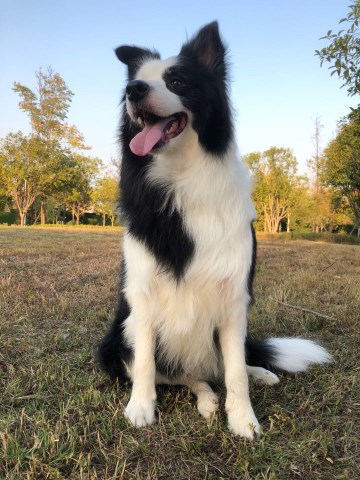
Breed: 2594-n000109-Border_collie